Puzzle Uo Poko

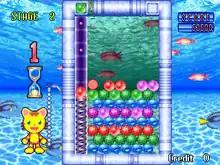
Gameplay screenshot

"Puzzle Uo Poko" is a visual matching game in which one player or two co-operative players (represented by cats) try to clear the screen of coloured bubbles in order to progress to the next level. All the action takes place underwater across 30 stages and with each completed level the cats travel deeper in their submarine.